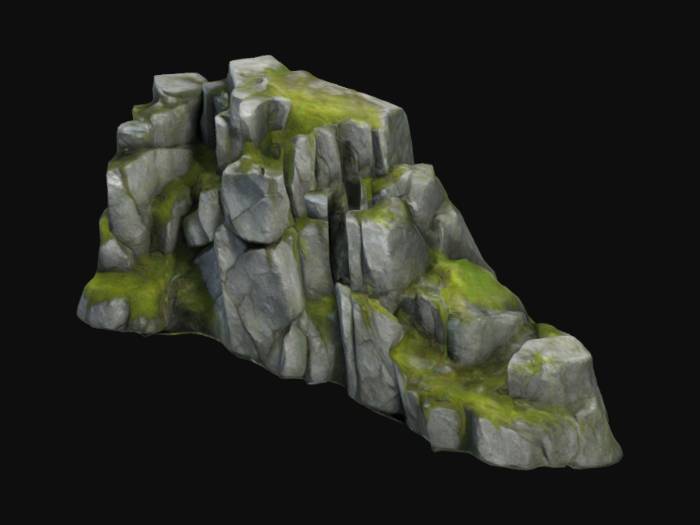
미적 점수 (1~10점): 7